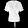
Label: T - shirt / top